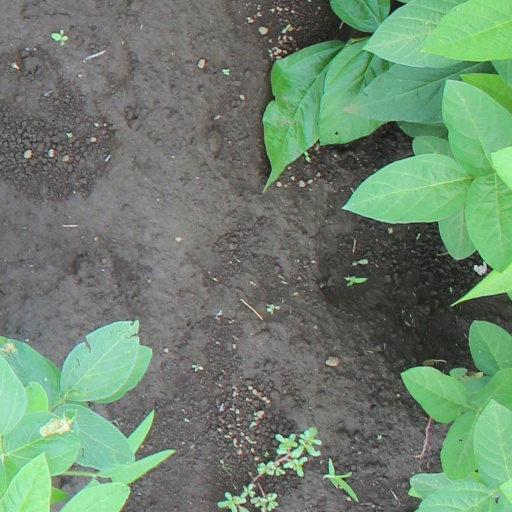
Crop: soybean